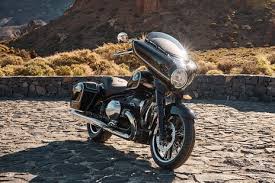
Vehicle type: Motorcycles